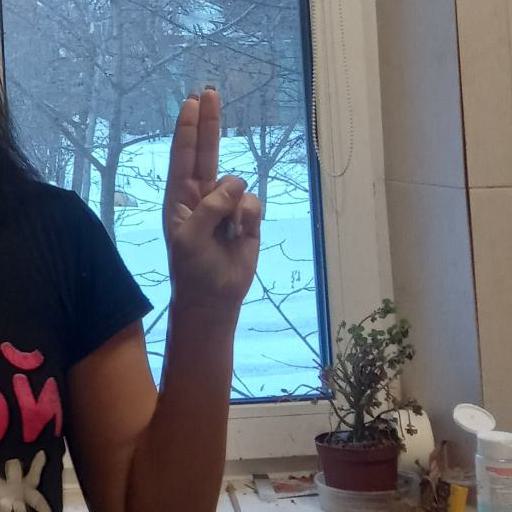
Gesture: two_up